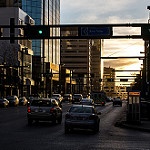
Label: street